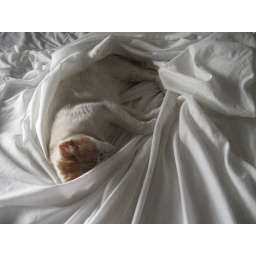
kitty in my bed